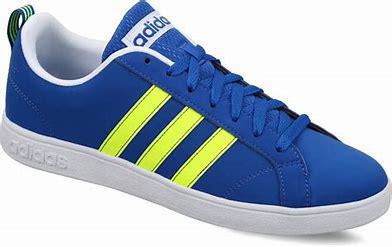
Brand: adidas
Model: neo Adidas NEO Advantage